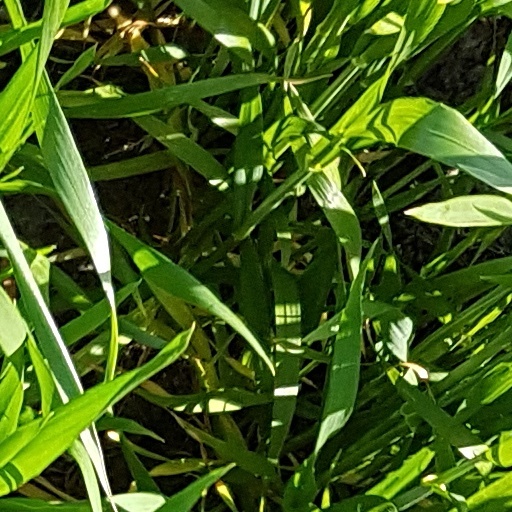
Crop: wheat